Mytilenean Debate

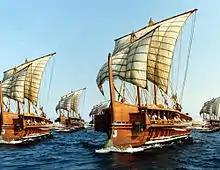
Both ships sent to deliver the first and second decree to Paches in Mytilene were triremes. A fleet of triremes is pictured above.

With the conclusion of Diodotus' speech, the assembly recast their votes. The rational argument of expediency developed by Diodotus prevailed and the assembly was persuaded to not massacre the Mytileneans. As a result, the votes, which were originally unanimous, were narrowly passed in favor of Diodotus.